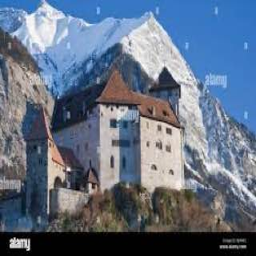
Burg Gutenberg